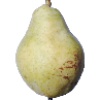
Label: Pear Williams 1